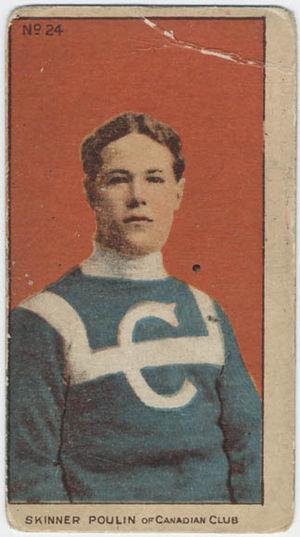
George Vincent Poulin – selon la source, son prénom s'écrit Georges ou George – dit Skinner est un joueur professionnel de hockey sur glace des années 1910-1920. Il a joué pour les Canadiens de Montréal dans l'Association nationale de hockey et les Aristocrats de Victoria dans l'Association de hockey de la Côte du Pacifique. Il était membre de la formation originale des Canadiens en 1909-1910 et participa à la première partie de l'équipe le 5 janvier 1910. Poulin a gagné la coupe Stanley avec les Canadiens en 1916.